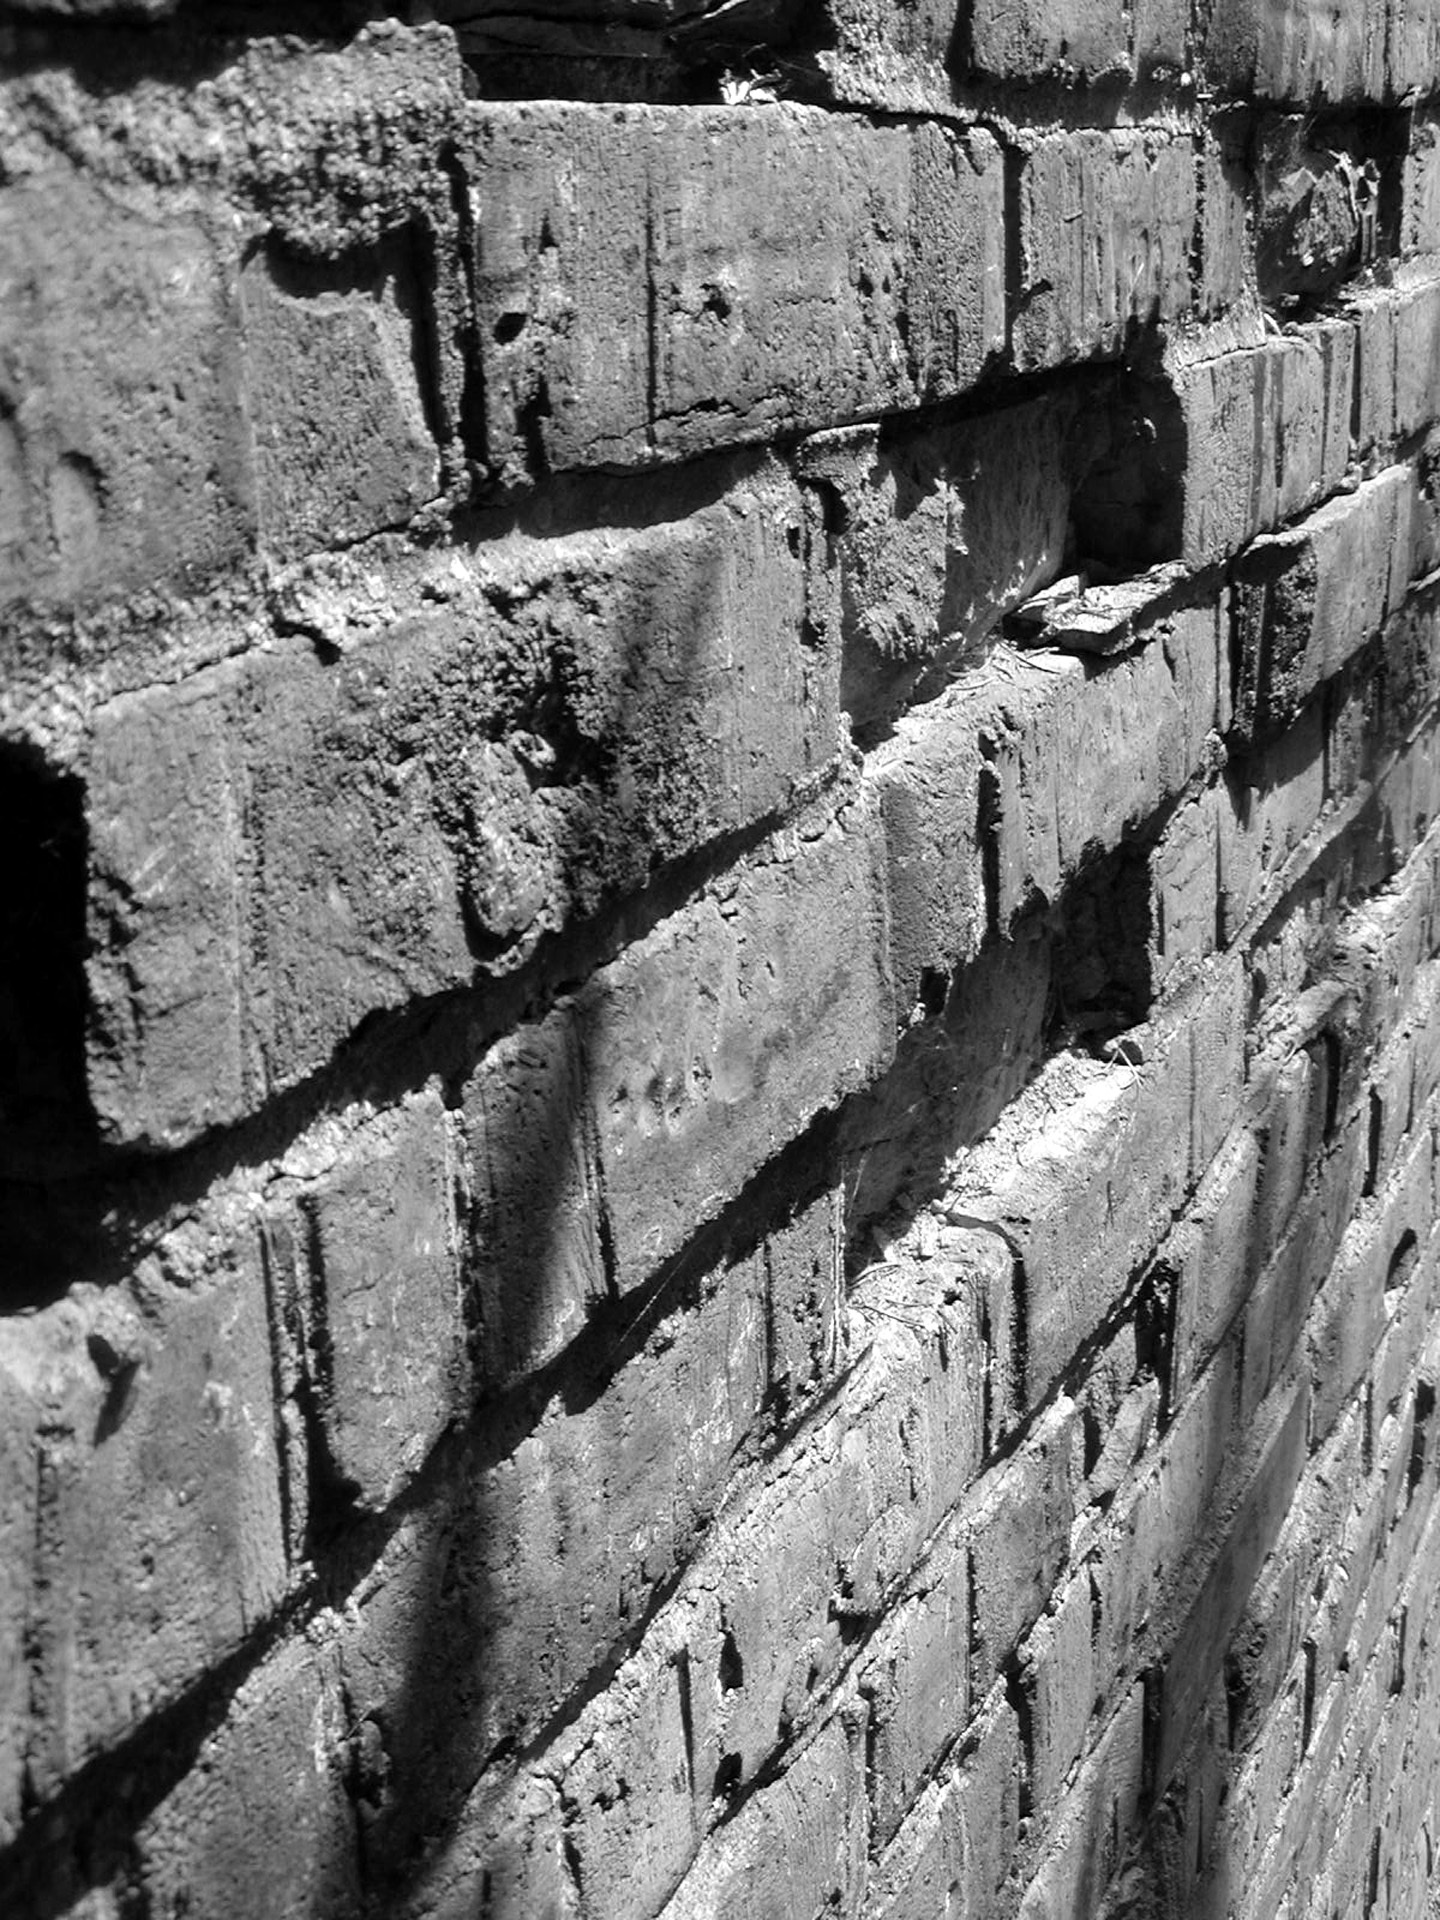
rock, black and white, wood, white, texture, time, old, wall, sadness, stone wall, black, monochrome, brick, material, brick wall, temple, ruins, monochrome photography, ancient history